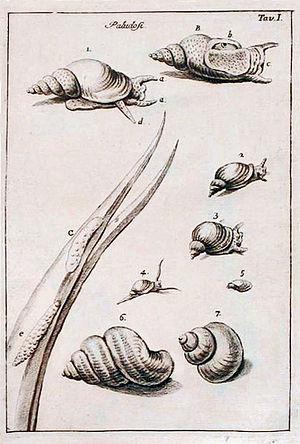
gravure tirée d'un ouvrage posthume, recueil d'illustrations scientifiques du naturaliste italien Giuseppe Ginanni
Le comte Giuseppe Zinanni ou Ginanni était un naturaliste italien du XVIIIᵉ siècle.